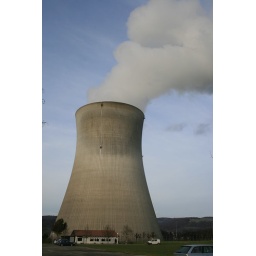
Thats the cooling tower of a nuclear plant in Swiss